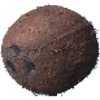
Label: cocos